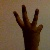
The image shows a hand gesture representing the number 6 in Indian Sign Language.